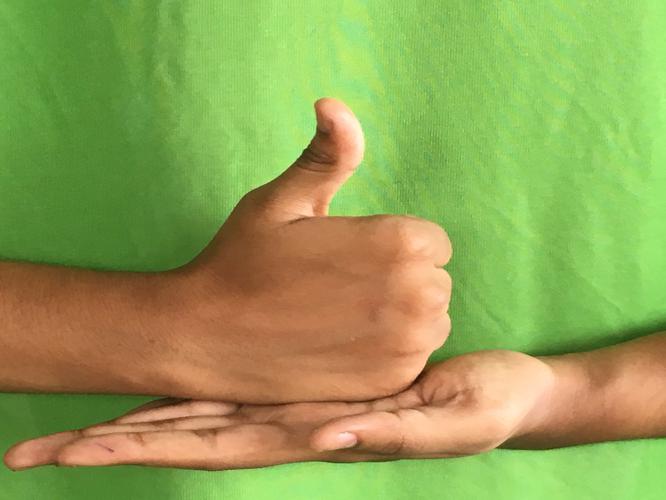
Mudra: Shivalinga
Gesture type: double_hand